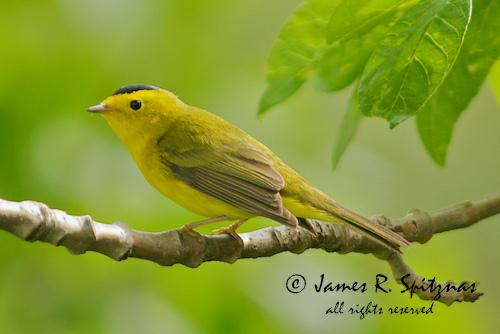
A photo of a wilson warbler